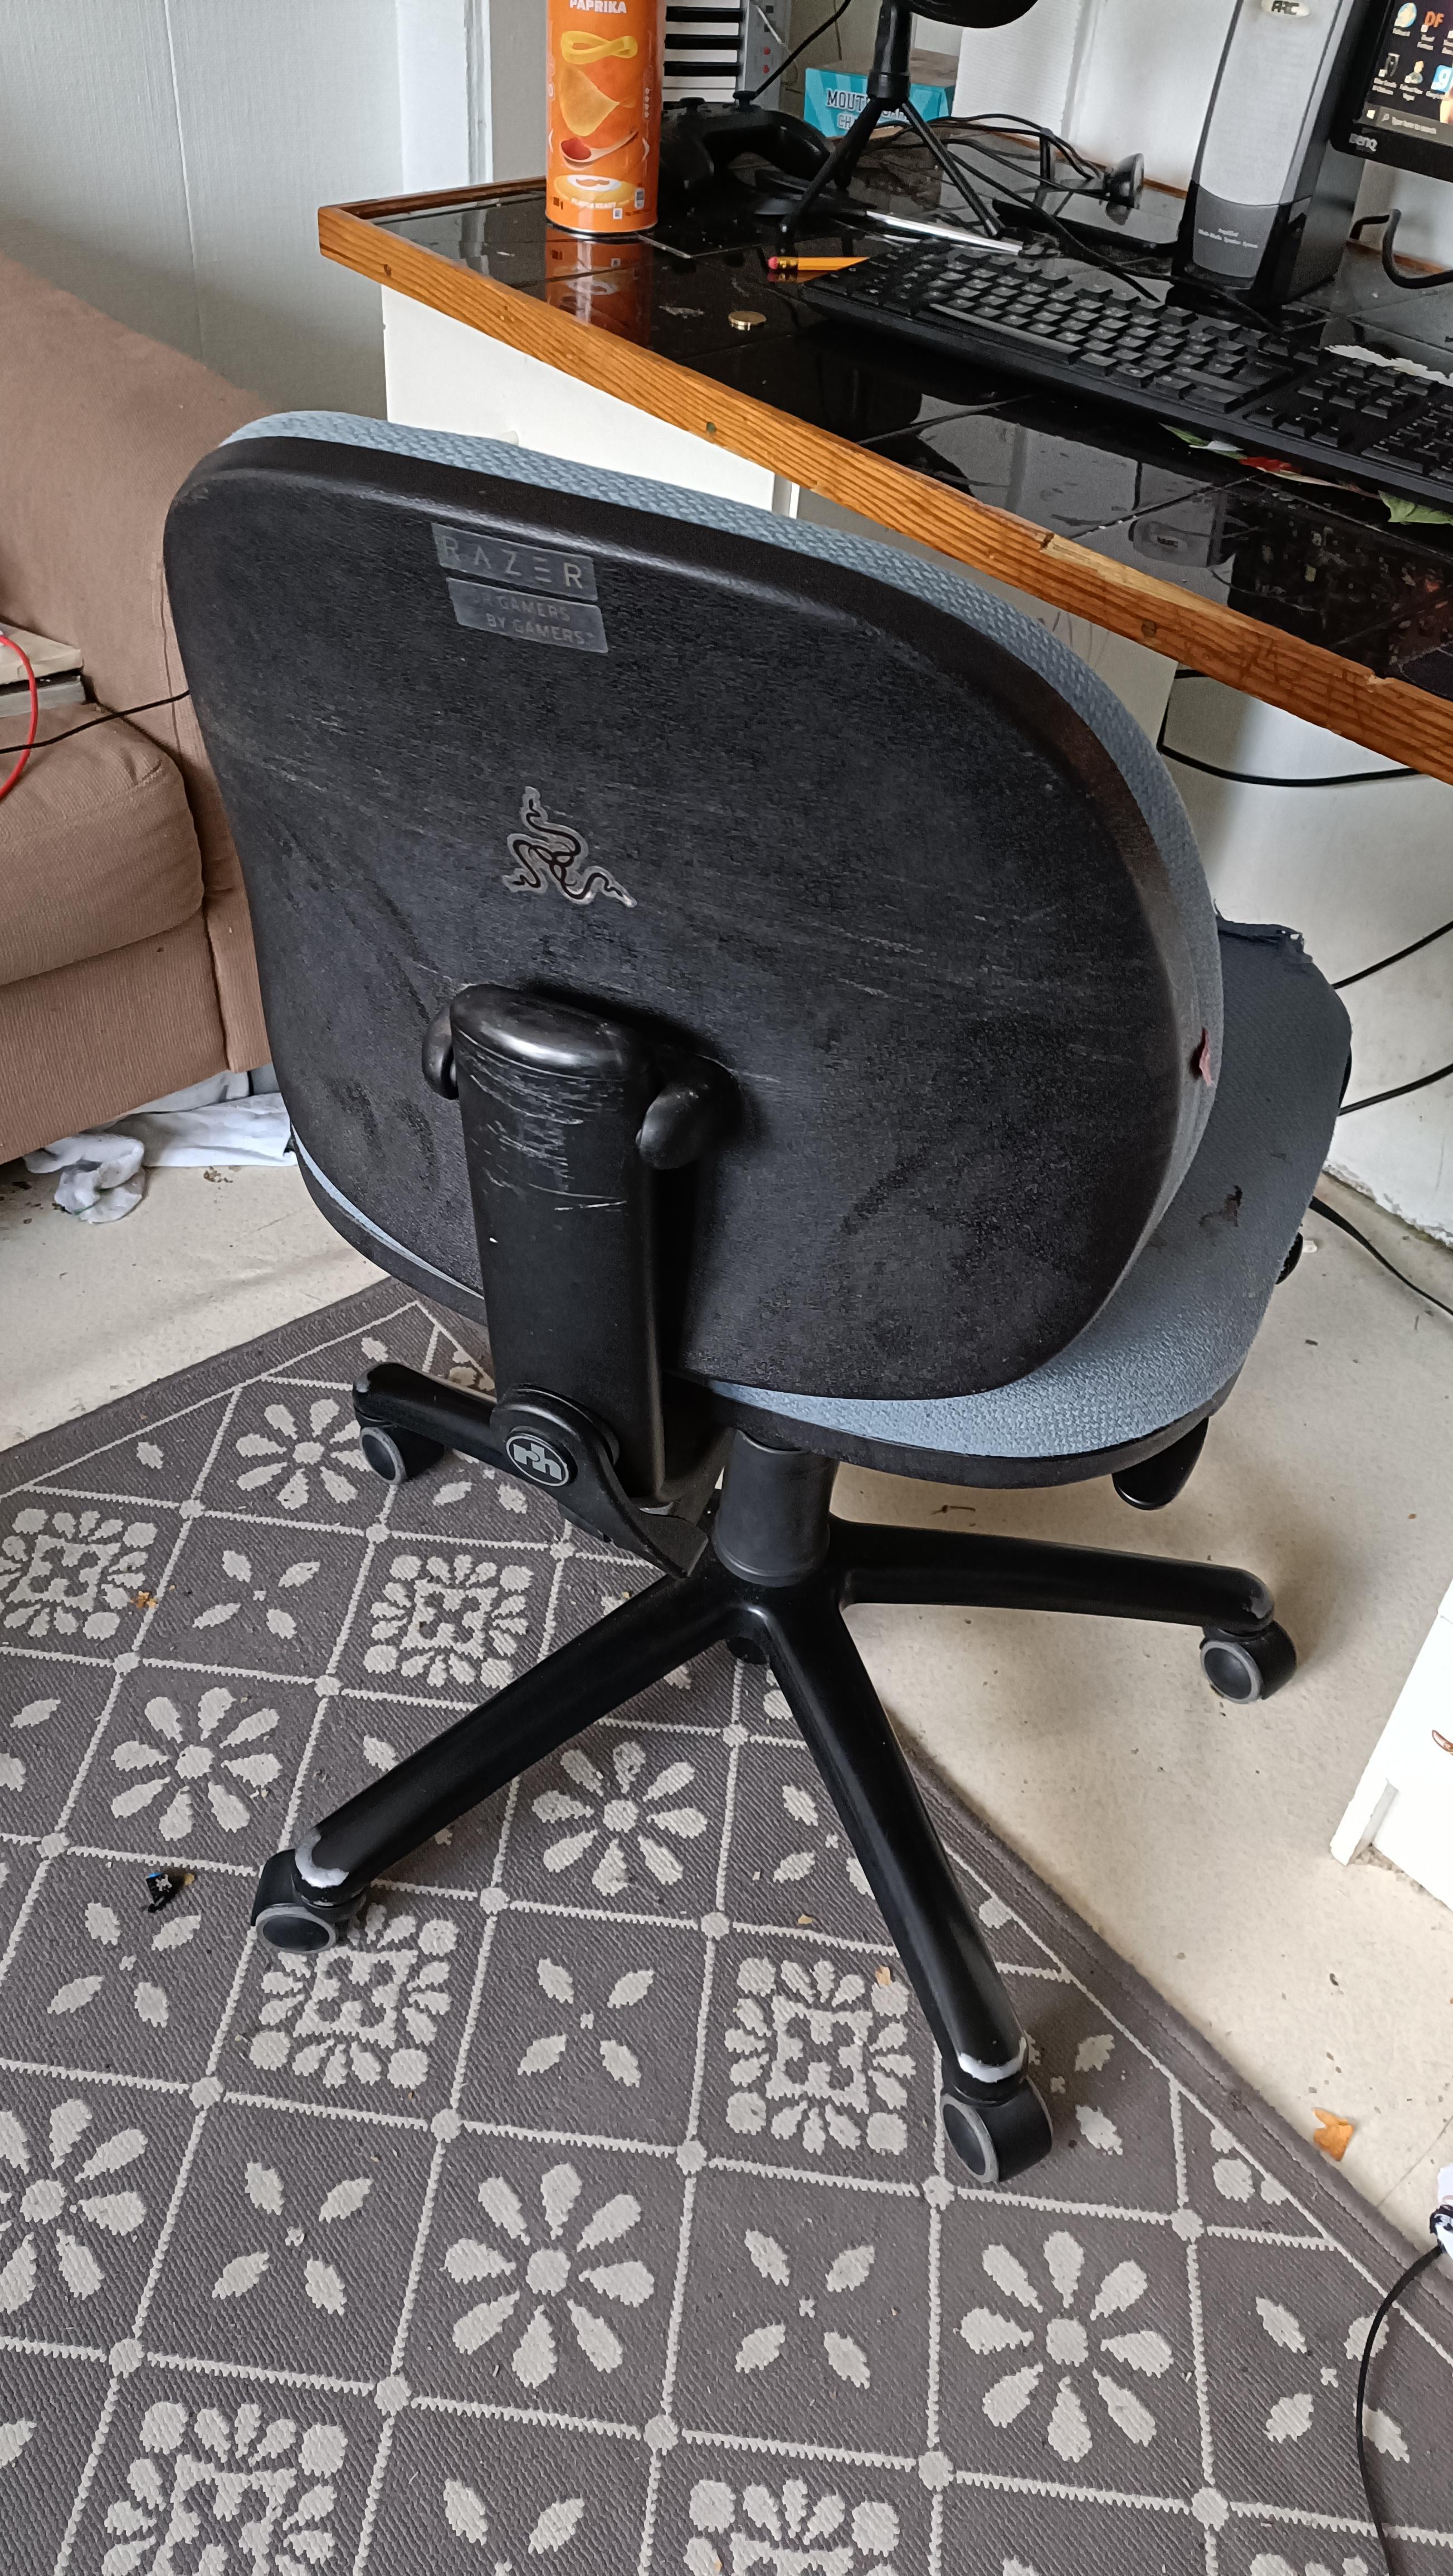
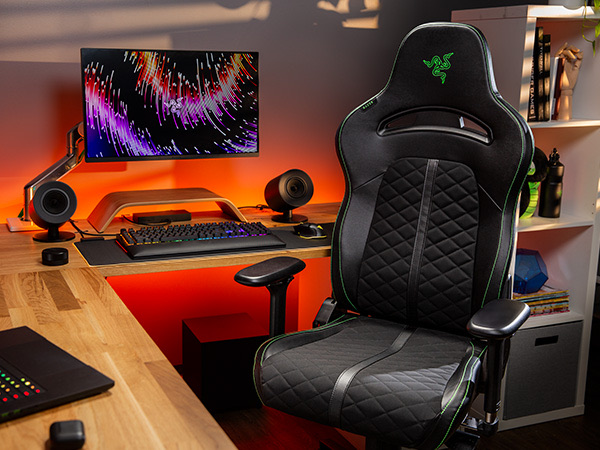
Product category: items_chair
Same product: no